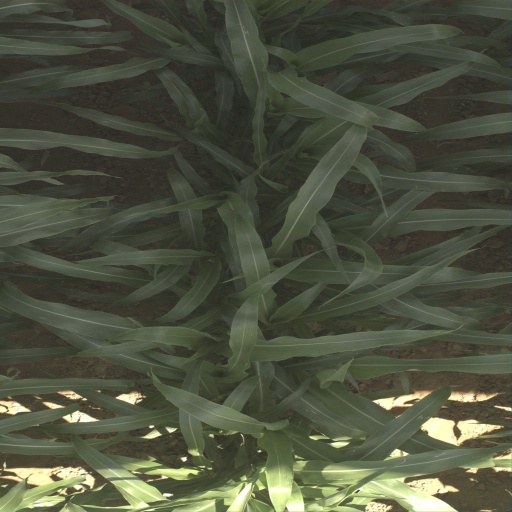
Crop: sorghum